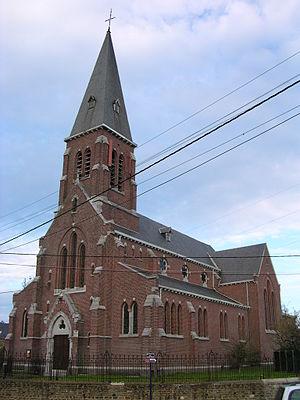
Beyne-Heusay [bɛnøzɛ] est une commune francophone de Belgique située en Région wallonne dans la province de Liège. La commune fait partie de l'agglomération de Liège.